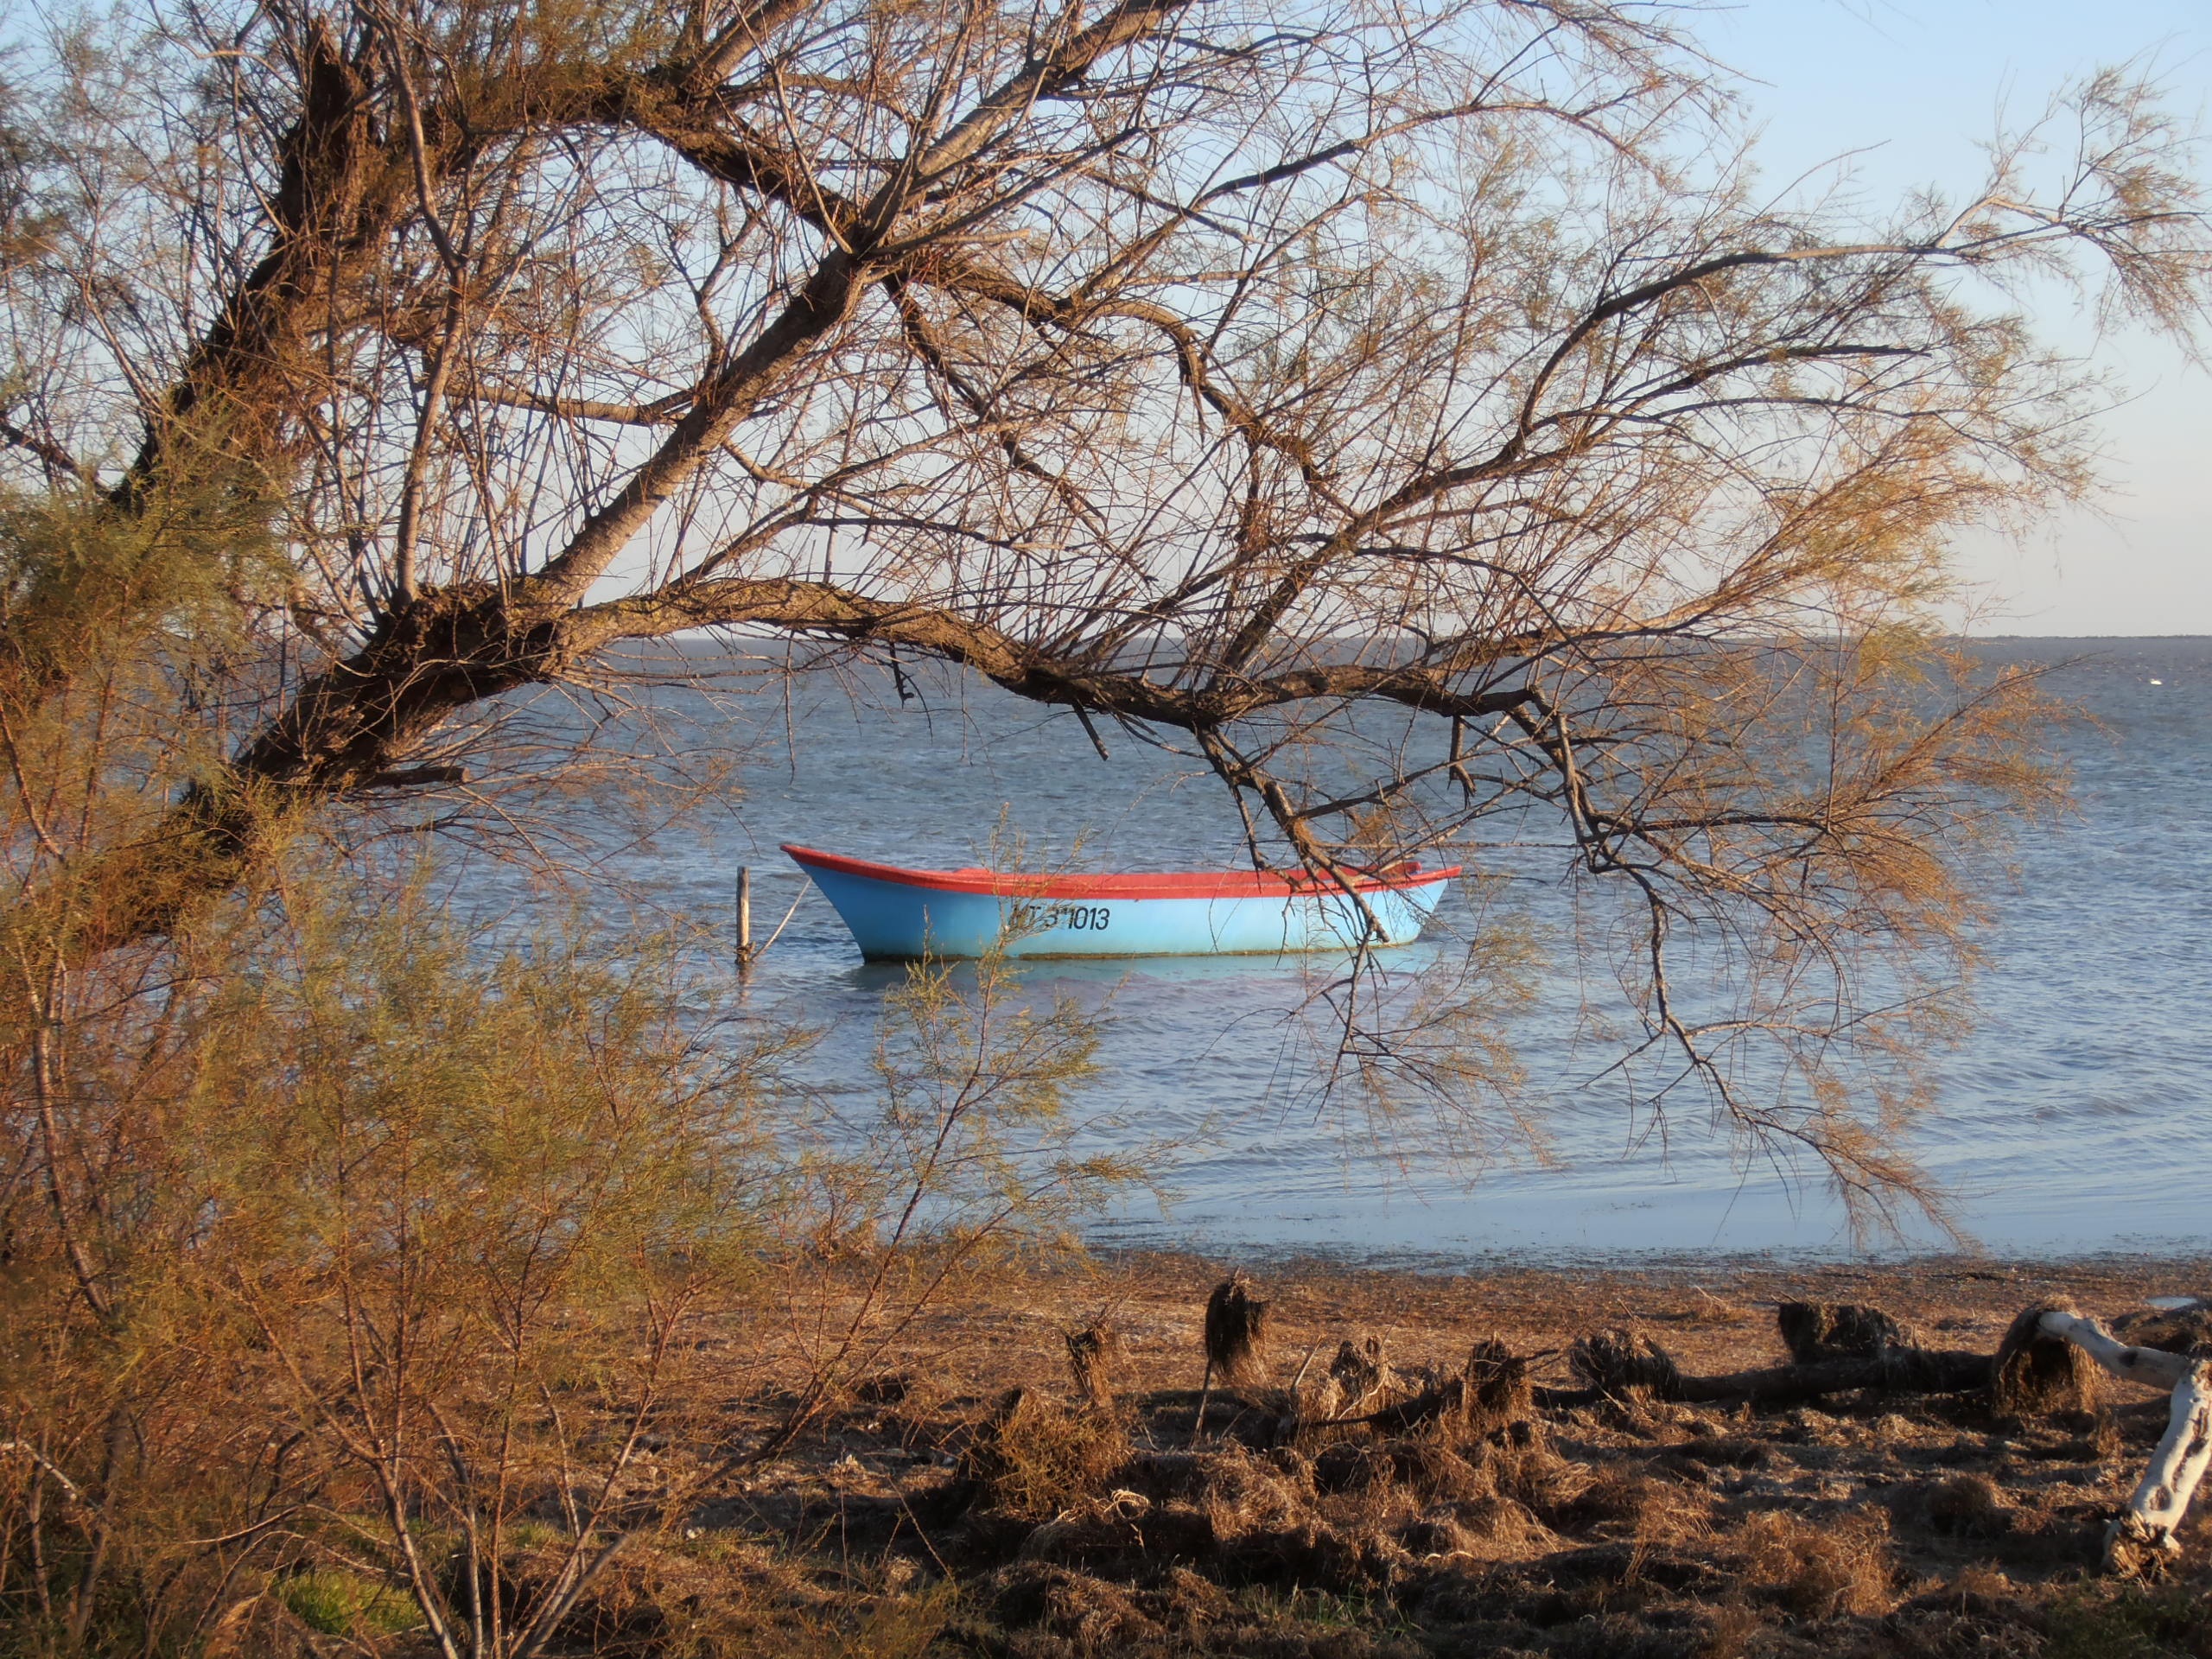
landscape, tree, water, nature, wilderness, winter, boat, morning, shore, lake, river, pond, reflection, autumn, season, wetland, camargue, rural area